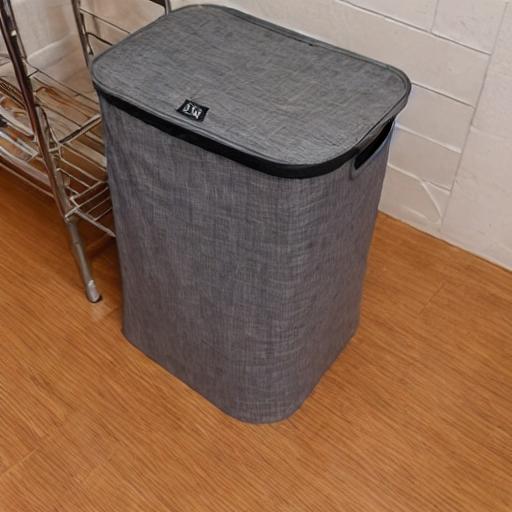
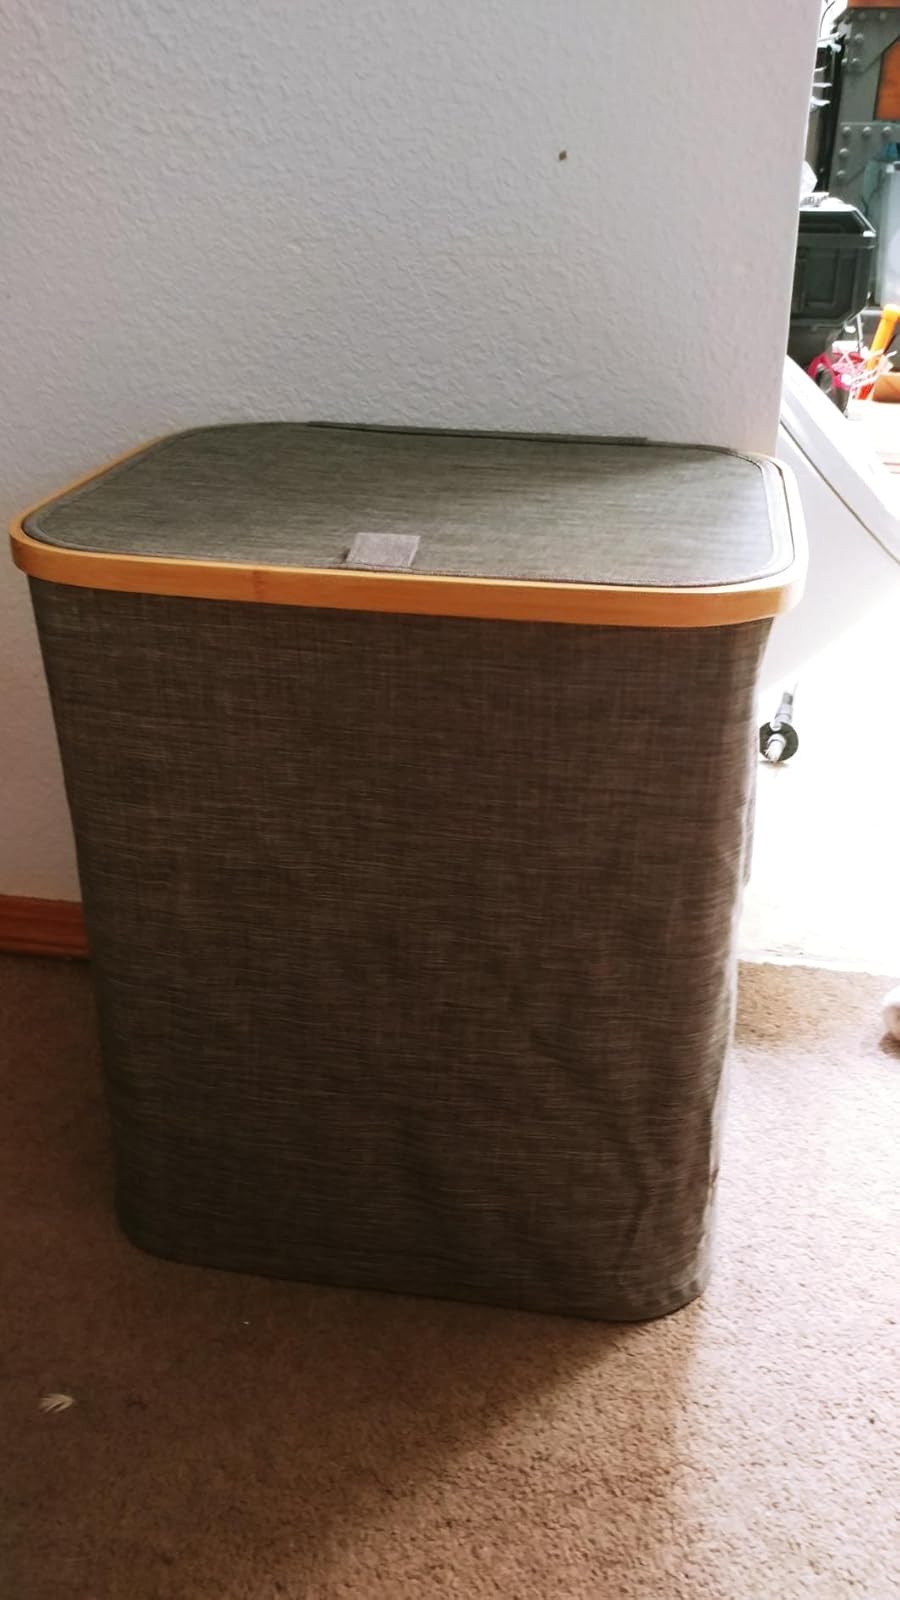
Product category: items_hamper
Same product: no